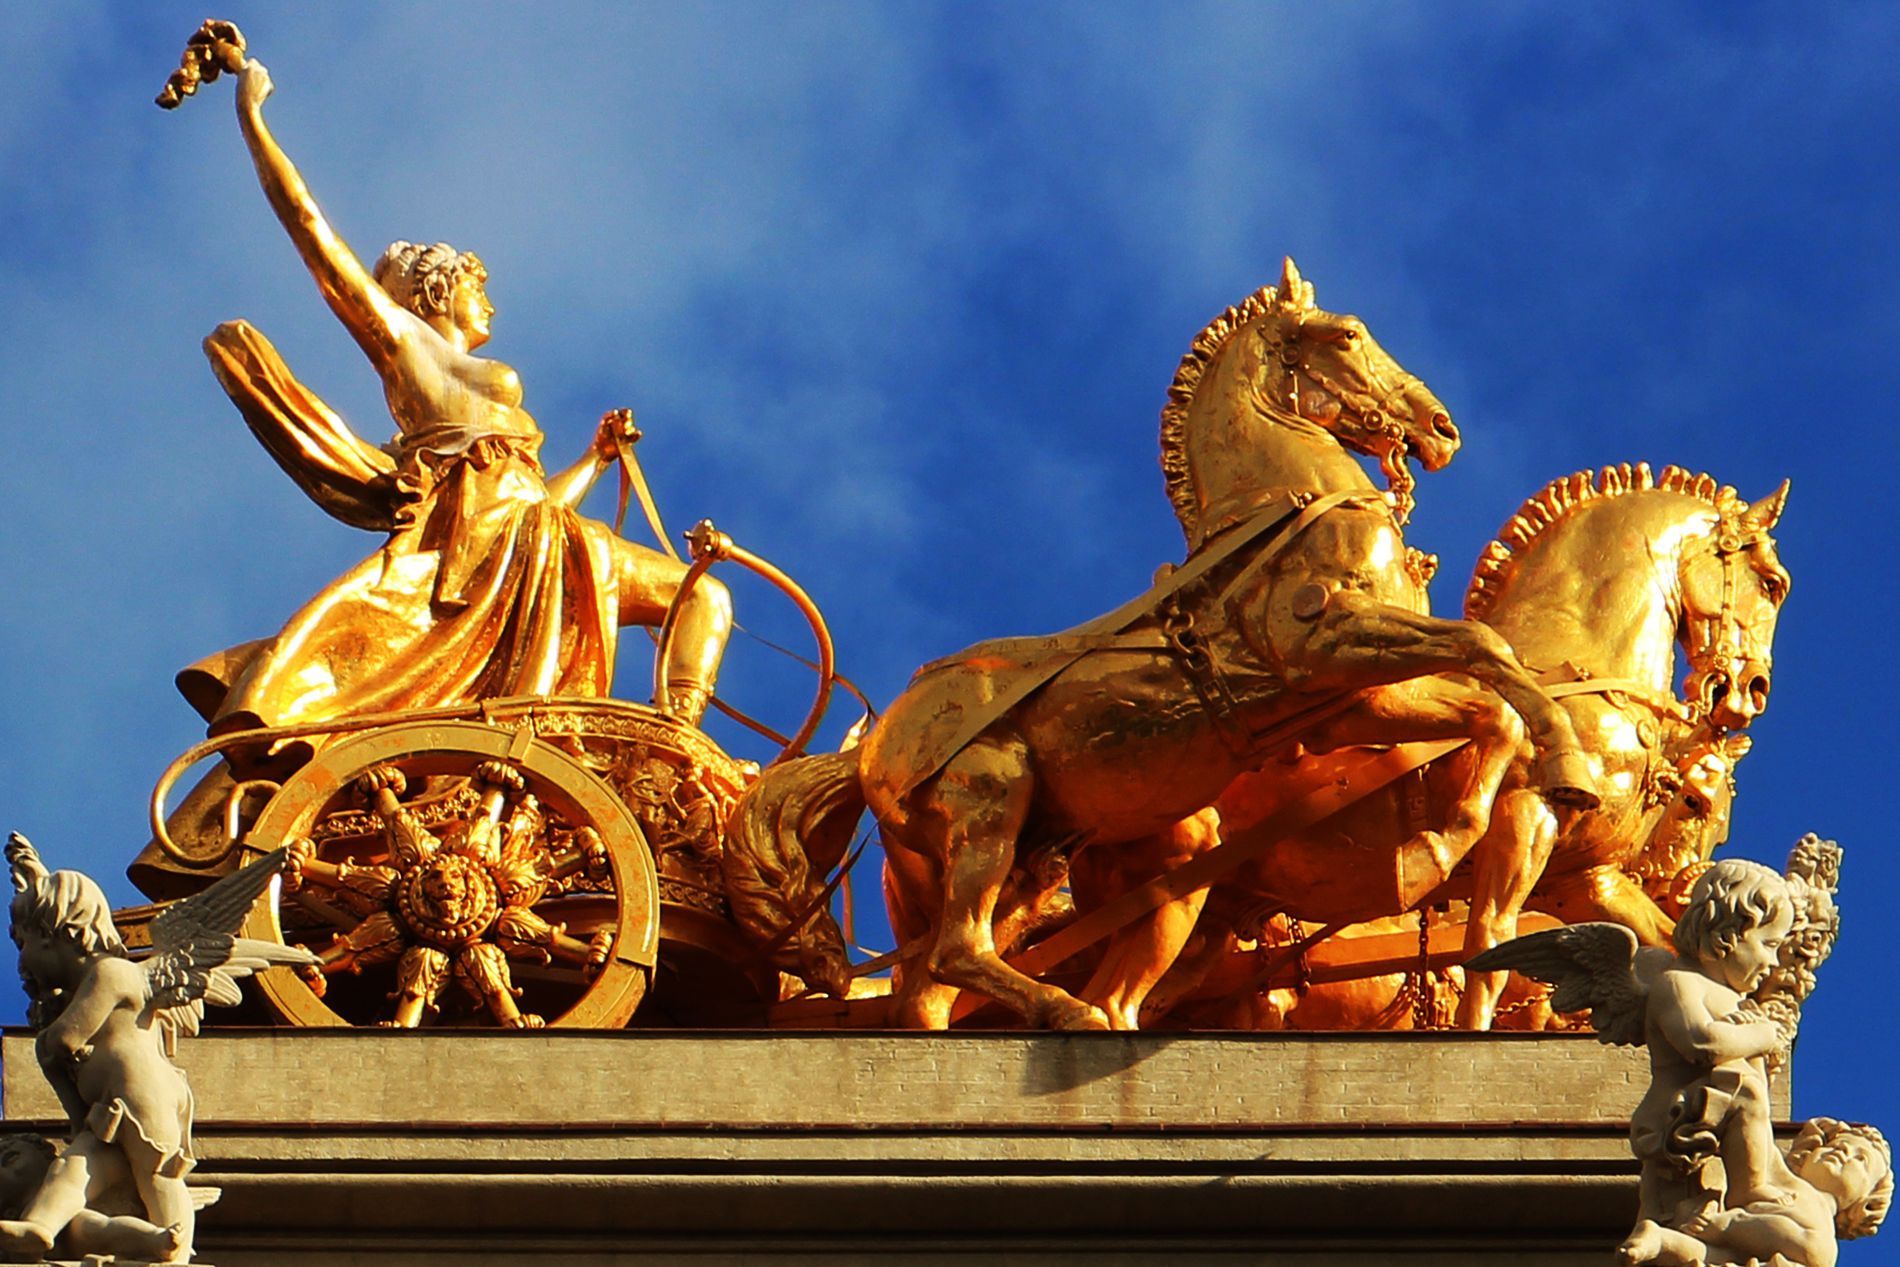
Cascada Monumental Shrine
The photograph captures the Cascada Monumental horses in daylight, set against a vibrant blue sky.
A Close shot captures the Cascada Monumental horses in daylight, set under a blue sky often creates a sense of peace. Also the focus on a monumental shrine suggests admiration and appreciation for arts.
Labels: Adult, Bride, Female, Person, Wedding, Woman, Baby, Machine, Wheel, Animal, Horse, Mammal, Art, Head, Face, Sculpture, Statue, Architecture, Building, Monument, Gold, Figurine, Temple, Prayer, Shrine, Sky
Camera: Canon Canon EOS M2
Lens: EF-M18-55mm f/3.5-5.6 IS STM, Canon EF-M 18-55mm f/3.5-5.6 IS STM
Aperture: F10
Exposure: 1/200 sec
ISO: 100
Focal length: 50.0 mm